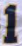
Number: 1